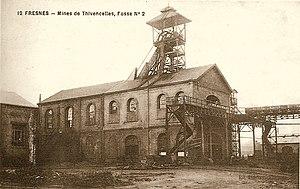
La Fosse Soult n° 2 de la Compagnie des mines de Thivencelle était un charbonnage constitué d'un seul puits situé à Fresnes-sur-Escaut, Nord, Nord-Pas-de-Calais, France.
La Compagnie des mines de Thivencelle était une compagnie minière qui exploitait la houille à l'aide de plusieurs fosses établies dans les communes de Fresnes-sur-Escaut et Thivencelle, tout à l'est du Bassin minier du Nord-Pas-de-Calais.
La fosse Soult nᵒ 2 ou Jean-de-Dieu Soult nᵒ 2 de la Compagnie des mines de Thivencelle est un ancien charbonnage du Bassin minier du Nord-Pas-de-Calais, situé à Fresnes-sur-Escaut. Bien qu'elle soit symboliquement ouverte en 1838 à quelques centaines de mètres de la fosse Soult nᵒ 1, ce n'est qu'en 1845 que débute le fonçage, près du vieil Escaut. Un terril nᵒ 183 est édifié à l'ouest du carreau de fosse, et des logements sont bâtis pour les mineurs des fosses Soult. la fosse est reconstruite à l'issue de la Première Guerre mondiale.